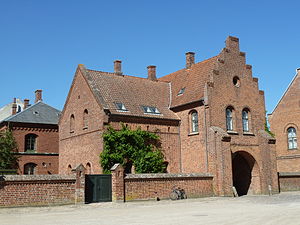
Klosterporten (Sorø)
Klosterporten i Sorø.
Klosterporten i Sorø er den tidligere indgangsport til Sorø Kloster, hvor Sorø Akademi ligger i dag. Hele klosterområdet har været indhegnet af en mur, og med klosterporten som den eneste indgang for vogn og lignende.